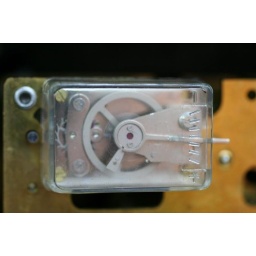
AIKOSHA table clock by waTsu. Semca 7 jewels movement. 31 days power. Made in Japan